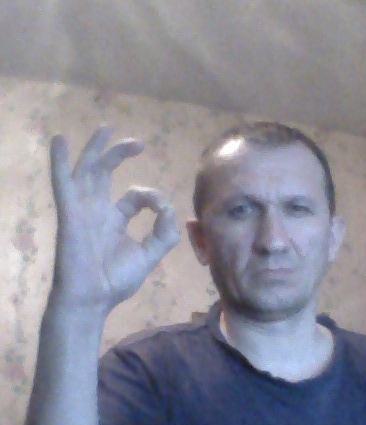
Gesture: ok